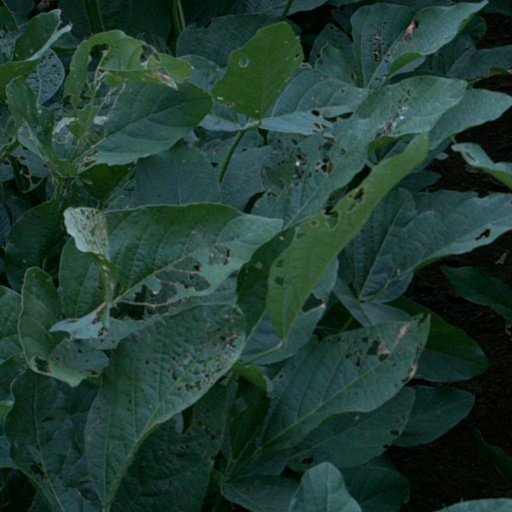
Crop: soybean